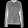
Label: Pullover